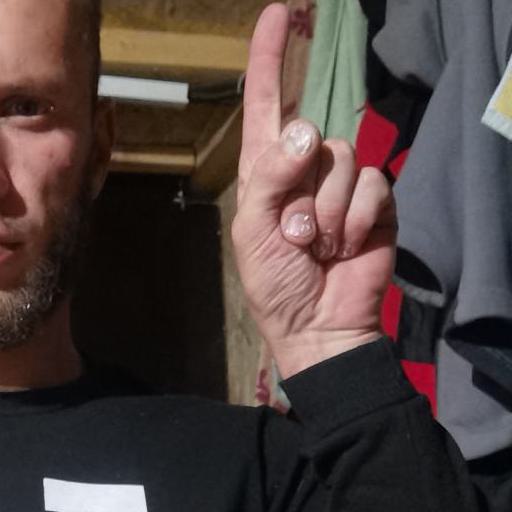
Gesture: one